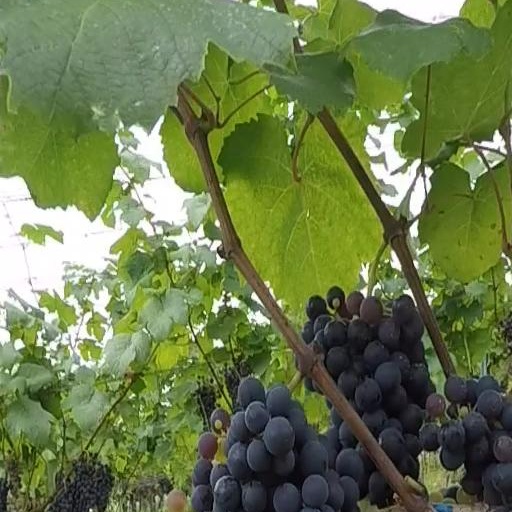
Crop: grape